Francis Crick

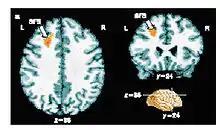
Results from an fMRI experiment in which people made a conscious decision about a visual stimulus. The small region of the brain coloured orange shows patterns of activity that correlate with the decision making process. Crick stressed the importance of finding new methods to probe human brain function.

Crick's period at Cambridge was the pinnacle of his long scientific career, but he left Cambridge in 1977 after 30 years, having been offered (and having refused) the Mastership of Gonville and Caius. James Watson claimed at a Cambridge conference marking the 50th anniversary of the discovery of the structure of DNA in 2003: